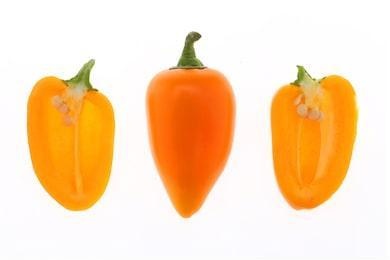
Label: capsicum